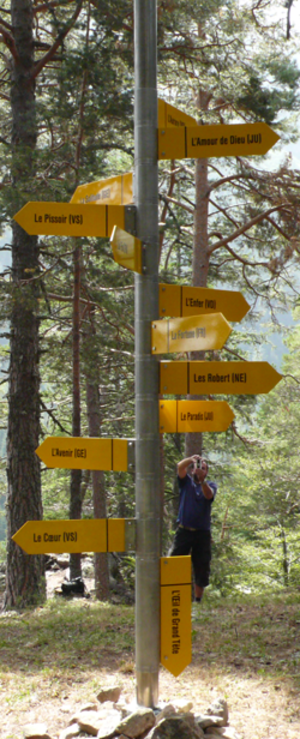
Le géoglyphe de Grand Tête a été inauguré le 25 août 2012, à l'occasion du centenaire de la séparation des communes de Salvan et Vernayaz.
Le géoglyphe de Grand Tête est un géoglyphe, reliant la gare de Salvan à la gare de Vernayaz, dans le canton du Valais, en Suisse. Il est l'œuvre d'Alain Monney.